Jelle Vanendert

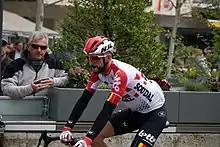
Vanendert in 2019.

Jelle Vanendert (born 19 February 1985) is a Belgian former professional road racing cyclist, who last rode for UCI ProTeam . He competed in a total of ten Grand Tours during his career. His younger brother Dennis Vanendert also competed professionally with the team between 2012 and 2015.